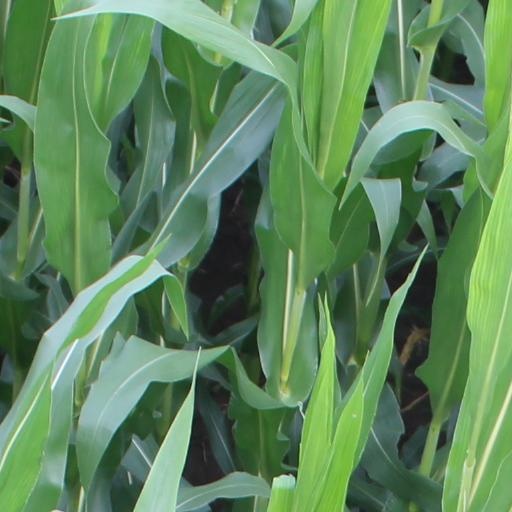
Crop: maize; corn